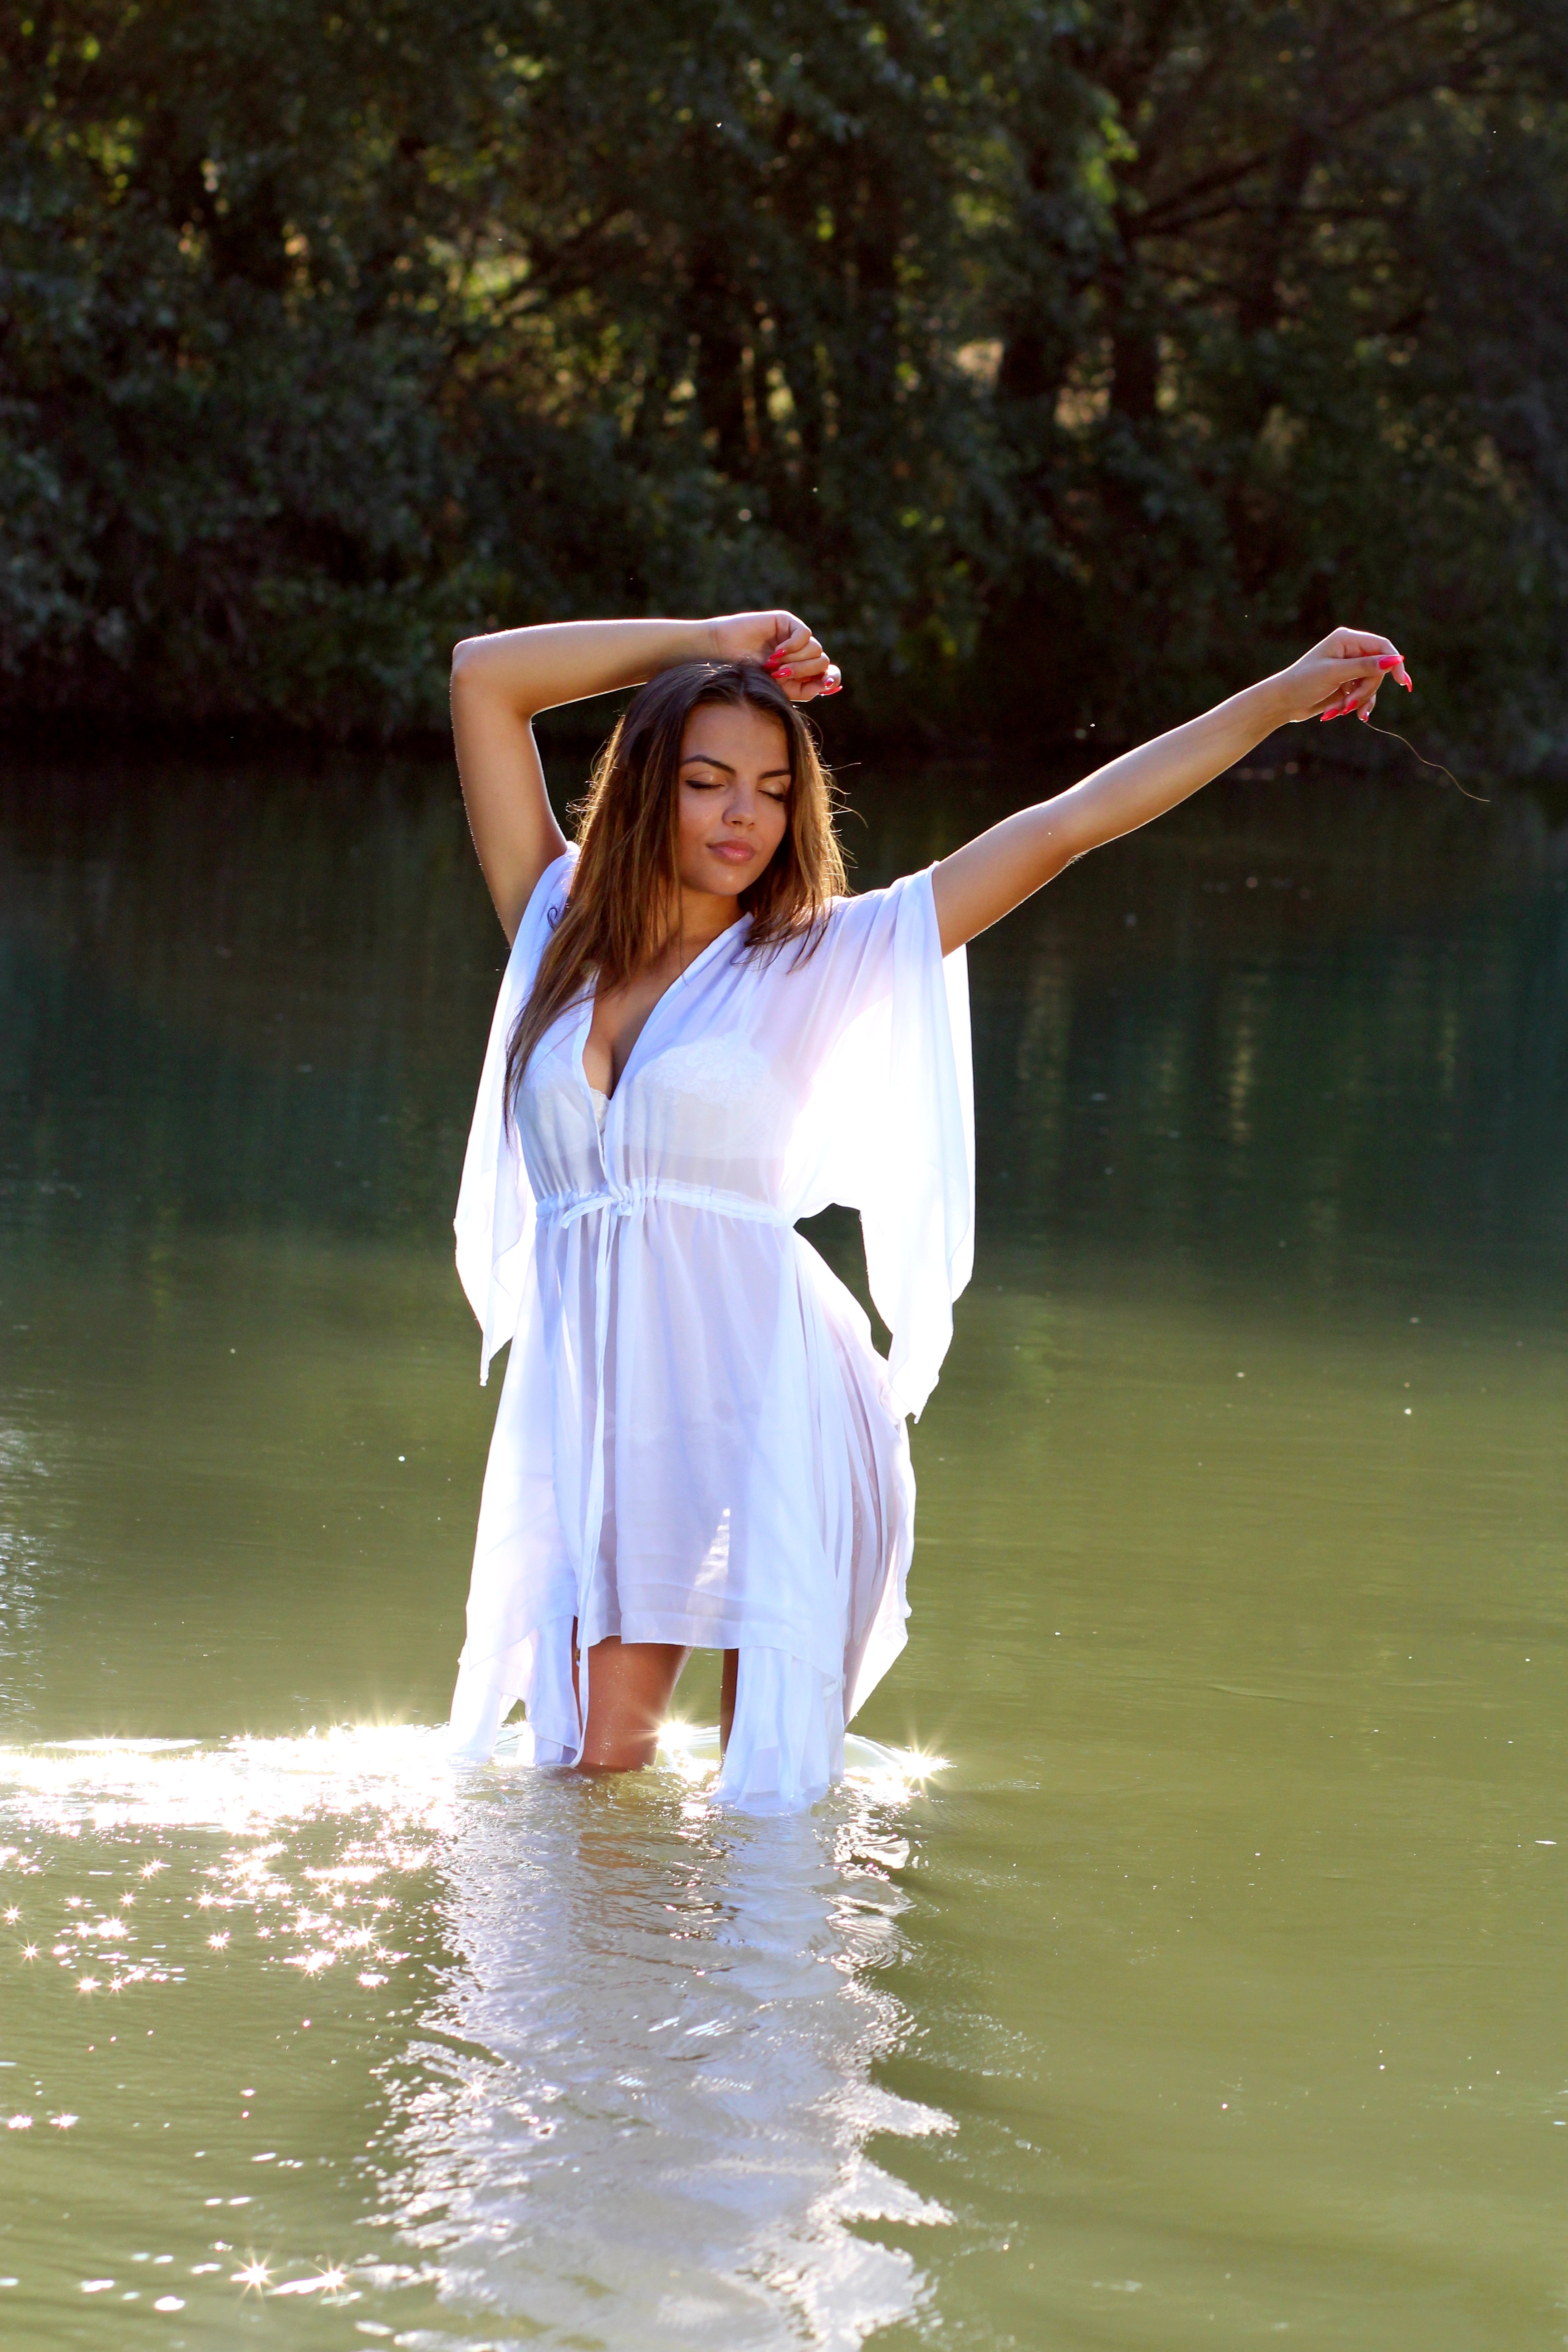
water, nature, girl, white, sunlight, wild, dress, beauty, sensual